Digital mockup

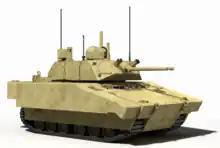
Digital mockup of XM1202 Mounted Combat System

A digital mockup (or digital mock-up) is the digital description of a product, usually in three dimensions. The product design engineers, the manufacturing engineers, and the support engineers work together to create and manage the mock-up. As an extension it is also frequently referred to as "digital prototyping" or "virtual prototyping". Digital mock-ups allows engineers to design and configure complex product prototypes and validate their designs without ever needing to build a physical model.